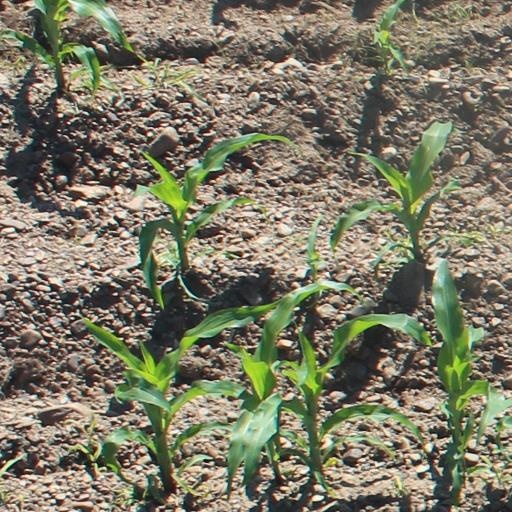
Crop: maize; corn